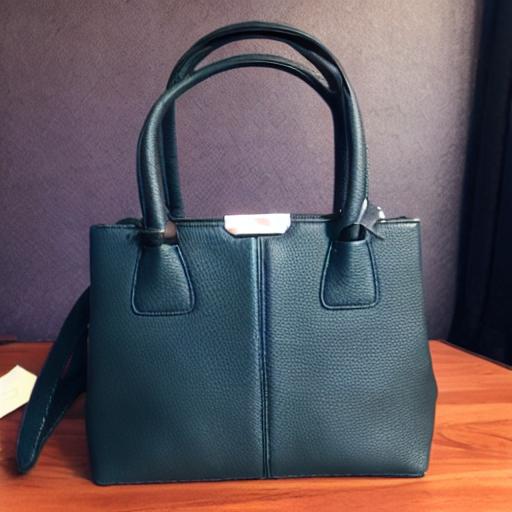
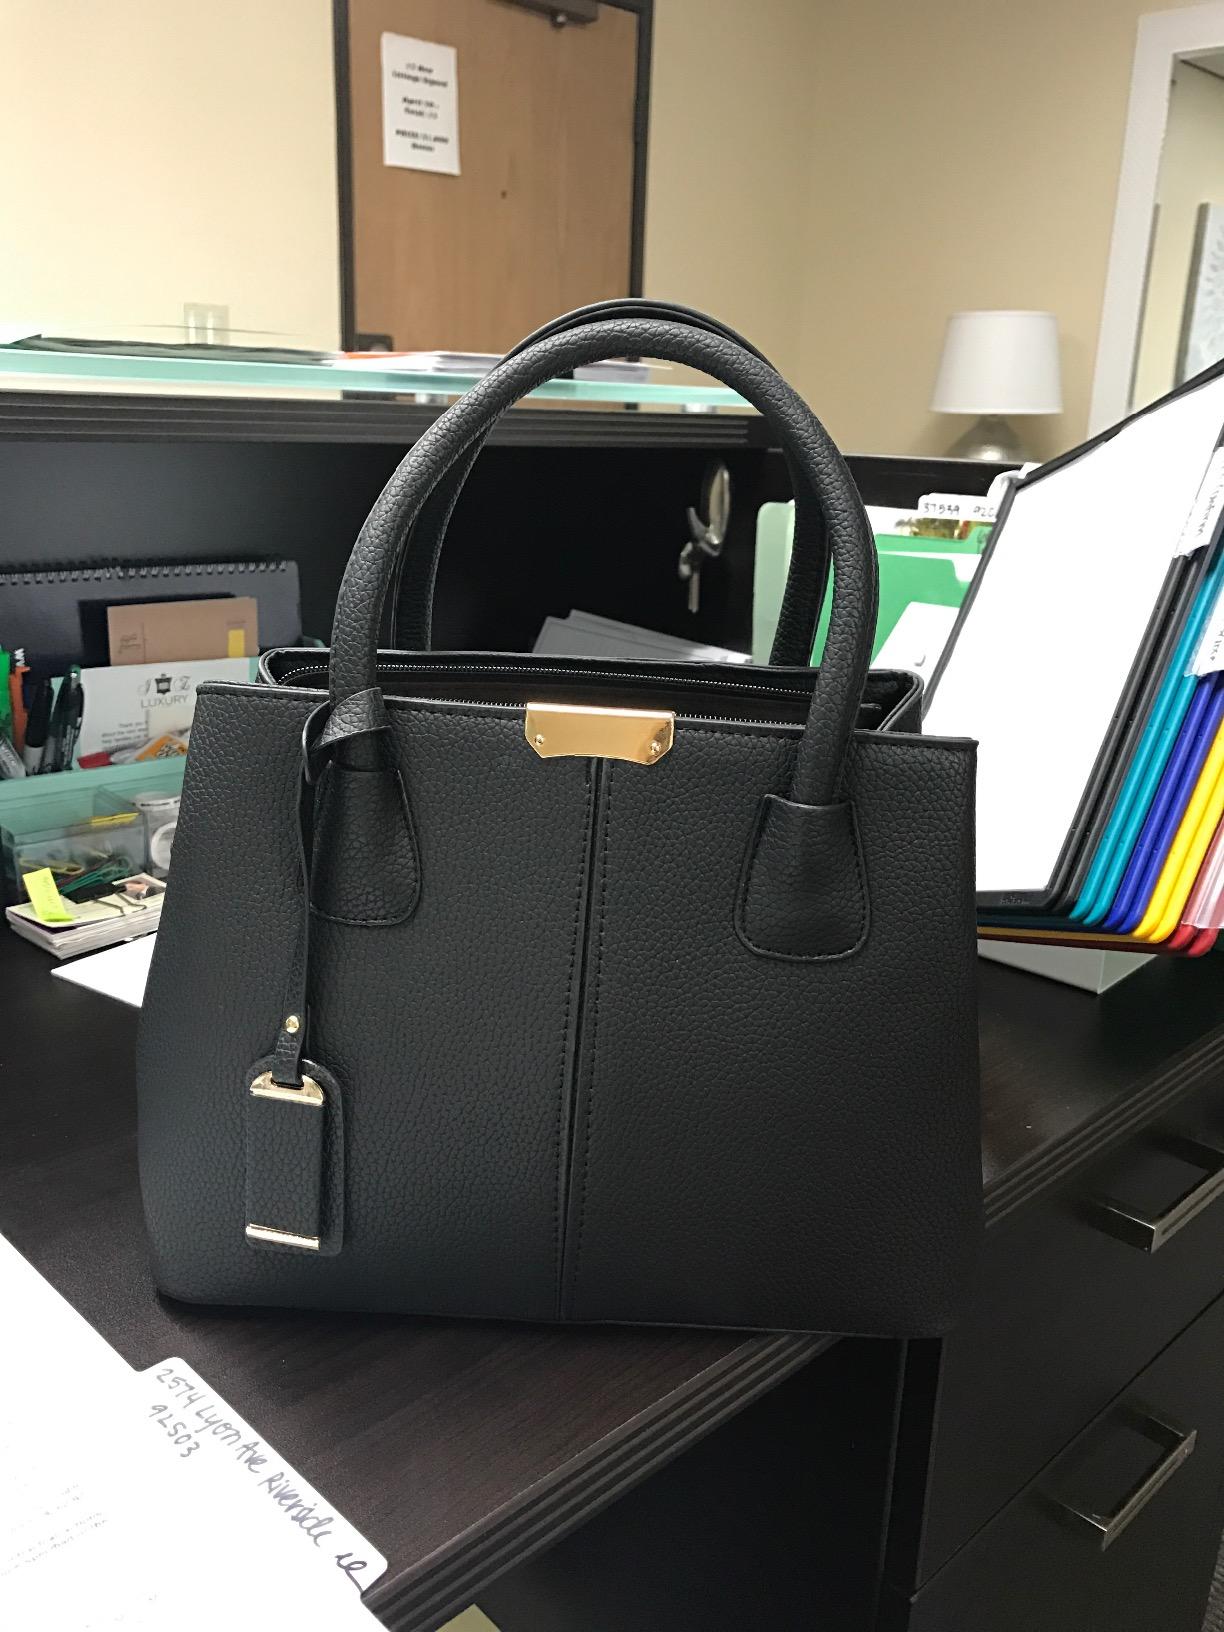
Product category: accessories_handbag
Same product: no